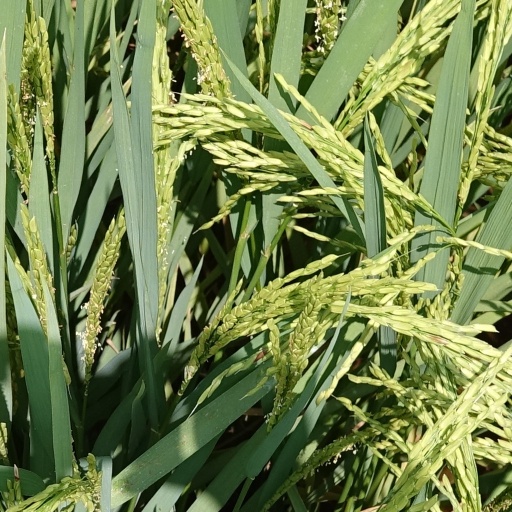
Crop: rice